Auberge d'Italie

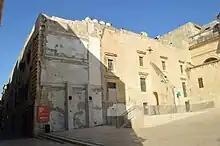
Side façade of Auberge d'Italie in Jean de Valette Square, which might have contained the main entrance prior to 1629

Some repairs were made in 1604 by Alessandro Stafrace, after cracks appeared in part of the Main Hall. The auberge had an entrance facing a square in South Street, but this was blocked in 1629 when the square was built up (the square was recreated in 2012 as Jean de Valette Square). Historian Giovanni Bonello suggests that this was the main entrance of the auberge, although it might have just been a side entrance. In 1649–50, a mezzanine was built beneath the Admiral's Room, and a large room at the rear of the building was converted into four shops in 1654. The archives were constructed in 1678.